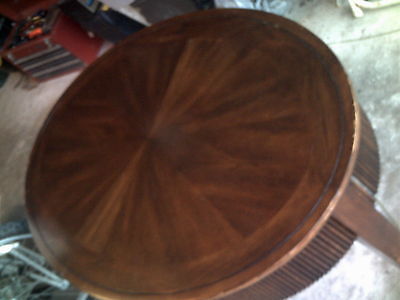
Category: table